Cemetery Girl

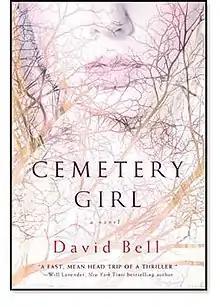

Cemetery Girl is a novel by American writer David Bell, which was released by New